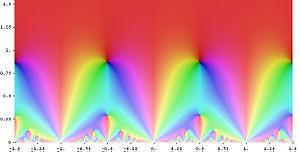
En mathématiques, les séries d'Eisenstein désignent certaines formes modulaires dont le développement en série de Fourier peut s'écrire explicitement.